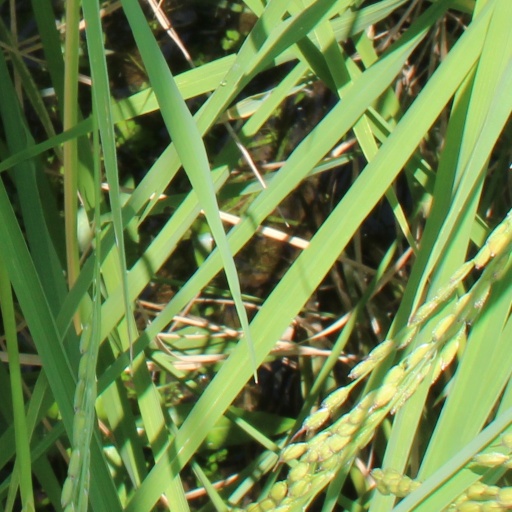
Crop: rice